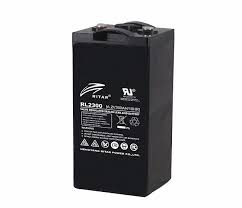
Waste category: battery